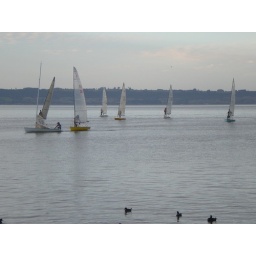
The lake is very shallow and most of these sailors could walk their boat in from quite a distance